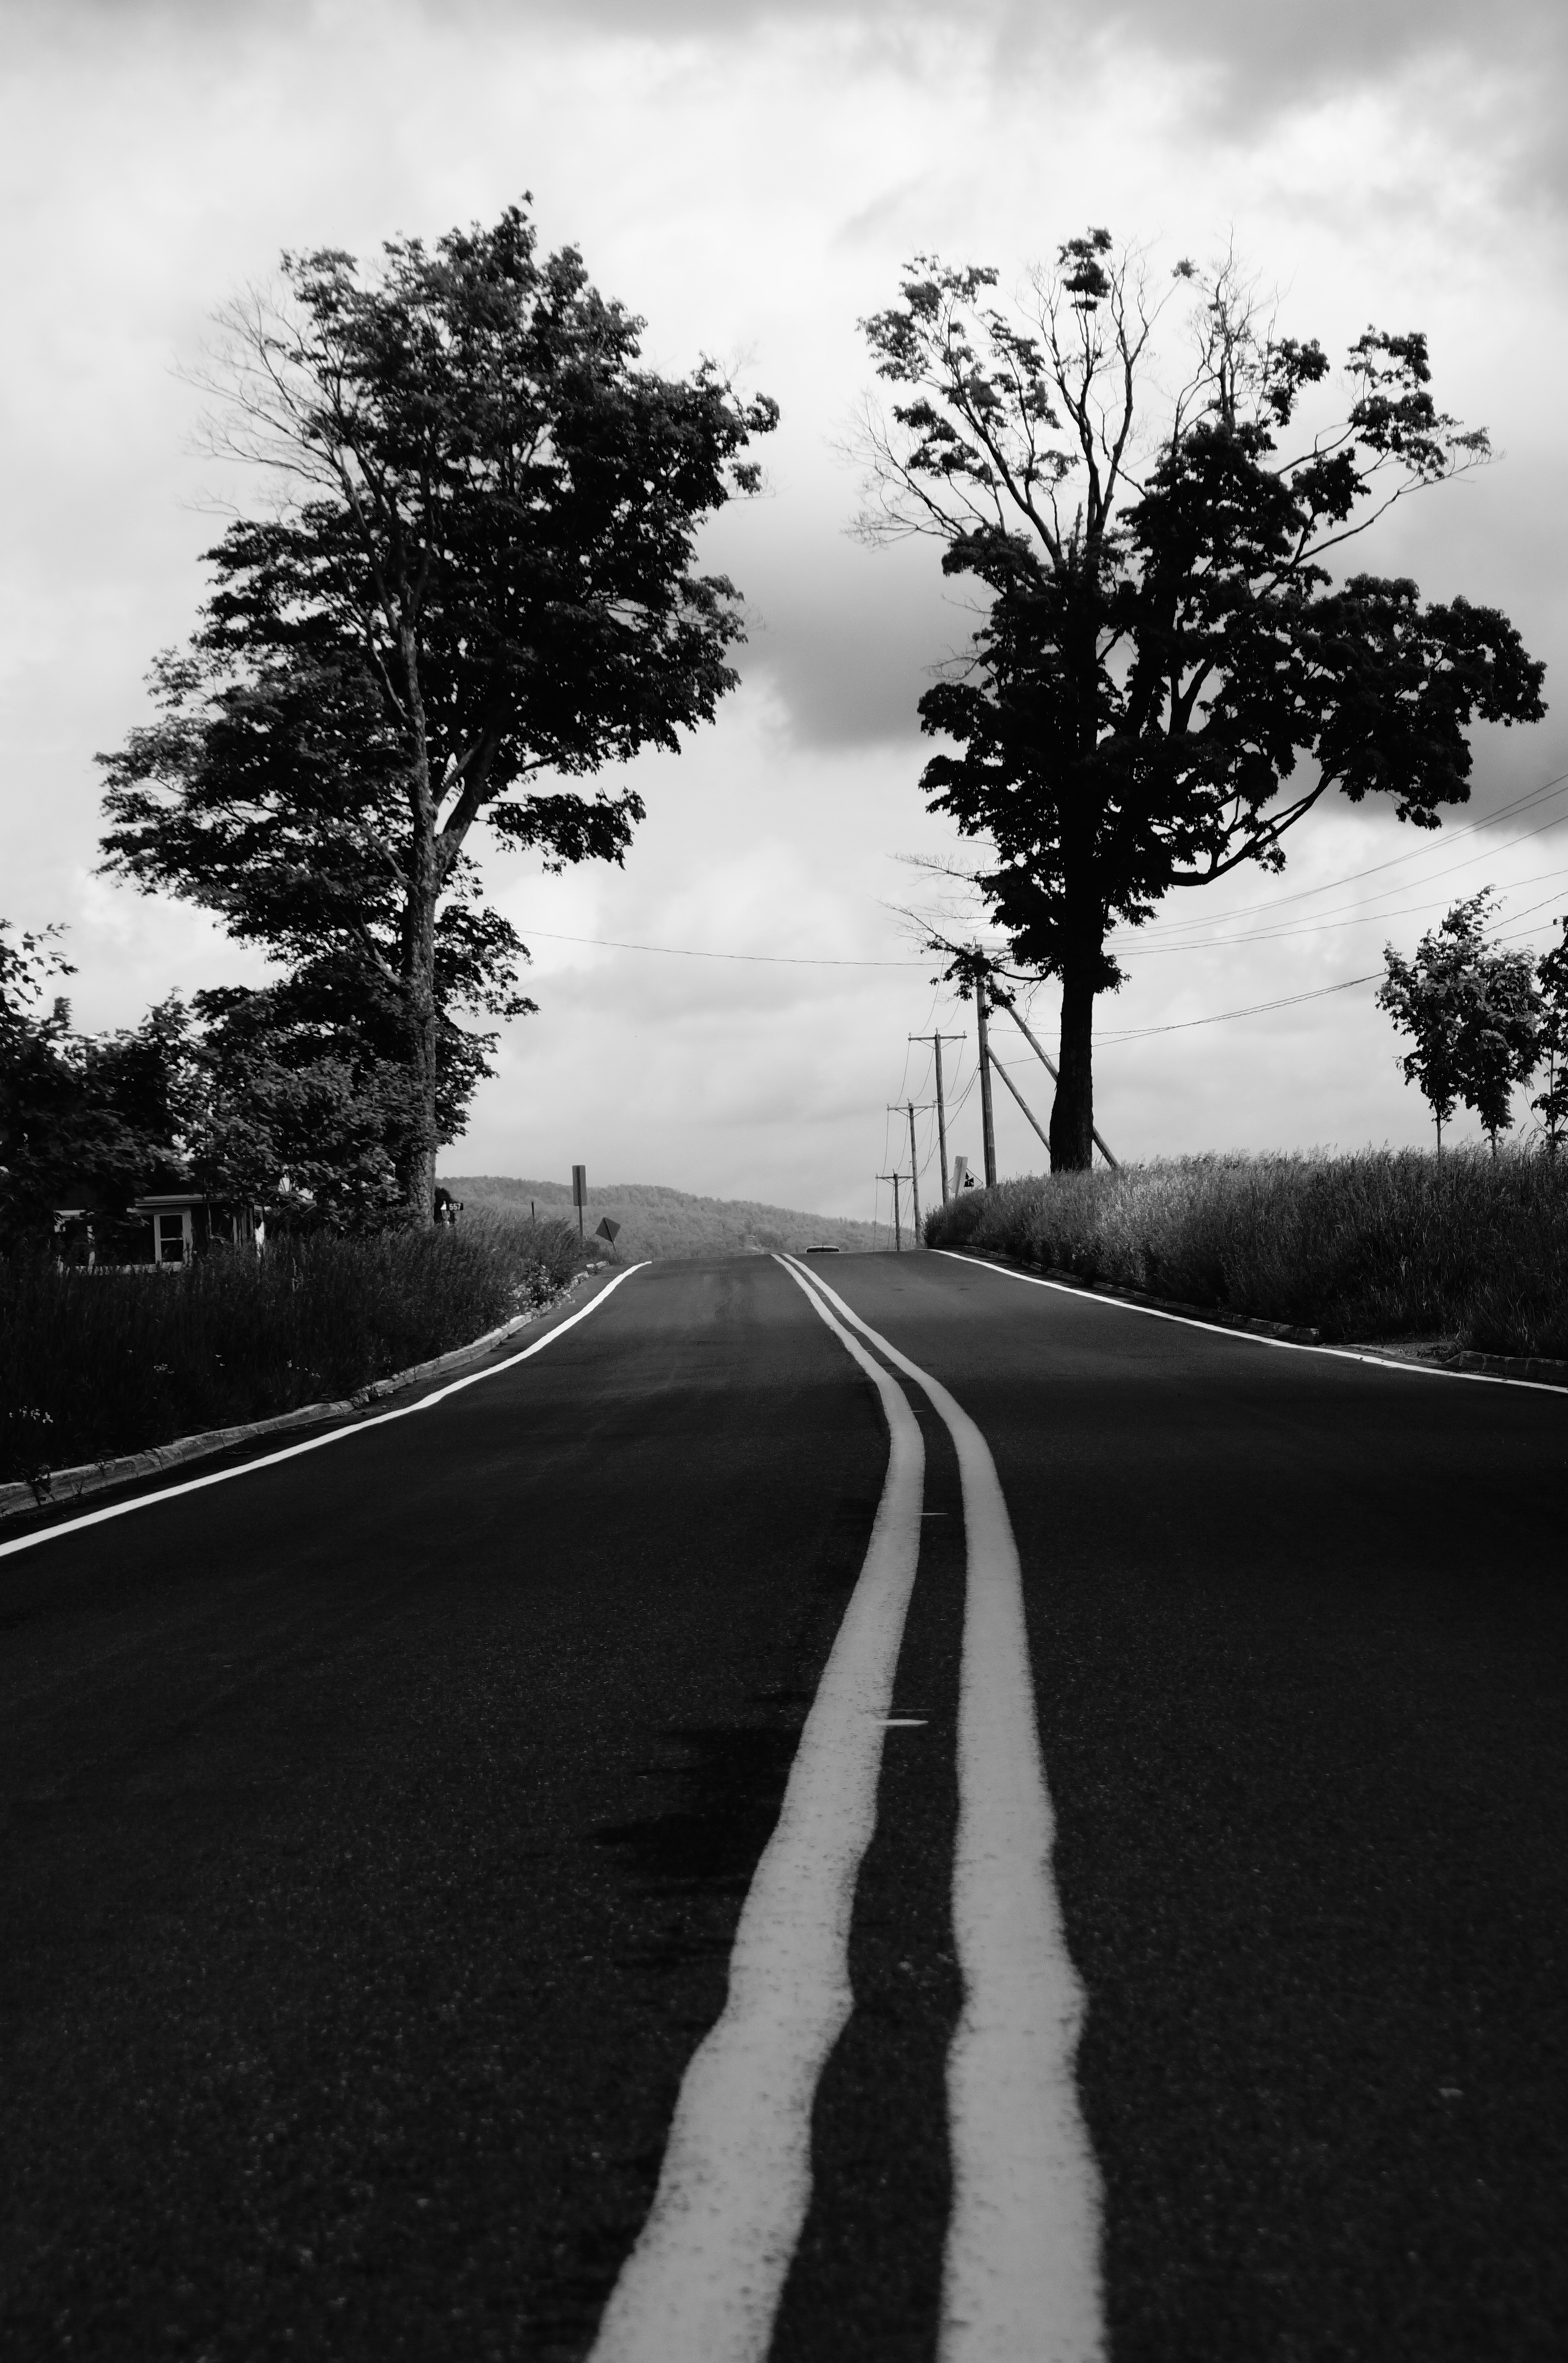
tree, nature, snow, winter, cloud, black and white, plant, road, white, morning, asphalt, weather, darkness, black, monochrome, infrastructure, monochrome photography, atmospheric phenomenon, woody plant